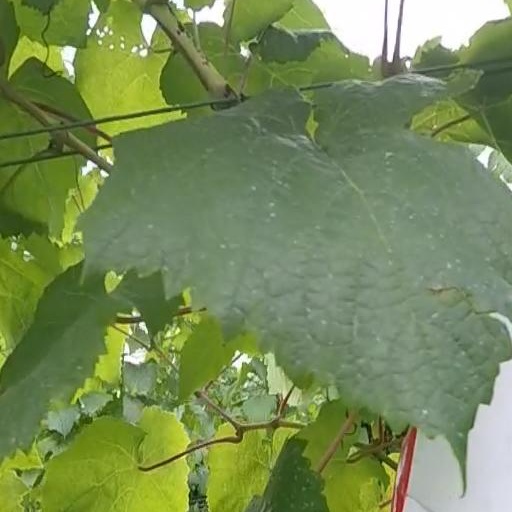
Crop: grape